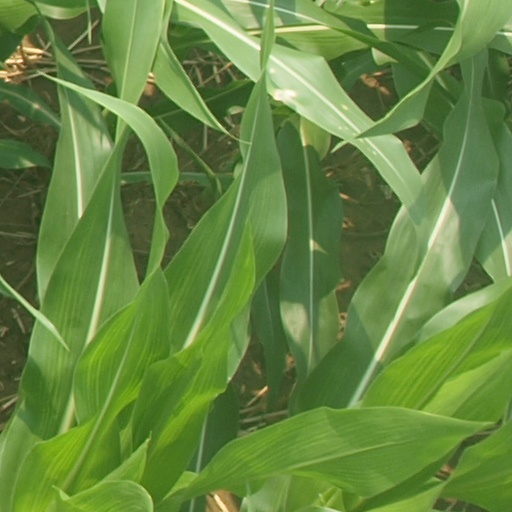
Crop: maize; corn